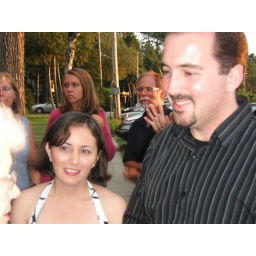
They both were dressed in black and white - a very stylish couple!